World Health Organization

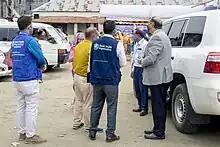
Staffs of World Health Organization Bangladesh are in COVID vaccine program in Dhaka.

The WHO created an Incident Management Support Team on 1 January 2020, one day after Chinese health authorities notified the organization of a cluster of pneumonia cases of unknown aetiology. On 5 January the WHO notified all member states of the outbreak, and in subsequent days provided guidance to all countries on how to respond, and confirmed the first infection outside China. On 14 January 2020, the WHO announced that preliminary investigations conducted by Chinese authorities had found no clear evidence of human-to-human transmission of the novel coronavirus (2019-nCoV) identified in Wuhan. The same day, the organization warned of limited human-to-human transmission, and confirmed human-to-human transmission one week later. On 30 January the WHO declared a Public Health Emergency of International Concern (PHEIC), considered a "call to action" and "last resort" measure for the international community and a pandemic on 11 March.